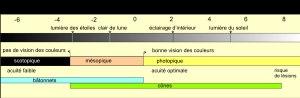
La rétine est l'organe sensible de la vision. D'origine diencéphalique, c'est une mince membrane pluri-stratifiée d'environ 0,5 mm d'épaisseur couvrant environ 75 % de la face interne du globe oculaire et intercalée entre l'humeur vitrée et l'épithélium pigmentaire sous-choroïdal. Sa partie sensible à la lumière se compose de photorécepteurs: environ 5 millions de cônes et ~120 millions de bâtonnets, qui captent les signaux lumineux et les transforment en signaux électro-chimiques. Elle se compose aussi de neurones qui à leur tour intègrent ces signaux chimiques en signaux électriques à l'origine de potentiels d'action mais aussi de cellules gliales. Ces potentiels d'action générés par les cellules ganglionnaires seront acheminés par les nerfs optiques vers l'encéphale par les corps géniculés latéraux. La rétine est vascularisée par l'artère et la veine dites centrales de la rétine.